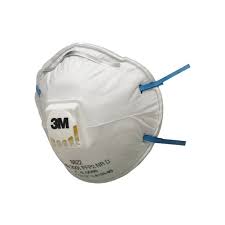
Waste category: trash